Jörg Lanz von Liebenfels

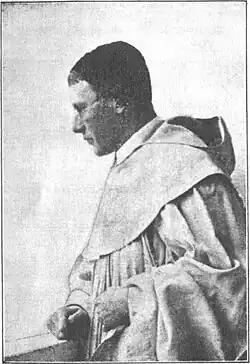
Jörg Lanz von Liebenfels

Adolf Josef Lanz (19 July 1874 – 22 April 1954), also known under his pseudonym as Jörg Lanz von Liebenfels, was an Austrian political and racial theorist and occultist, who was a pioneer of Ariosophy. He was a former Cistercian monk and the founder of the magazine "Ostara", in which he published anti-semitic and "völkisch" theories.